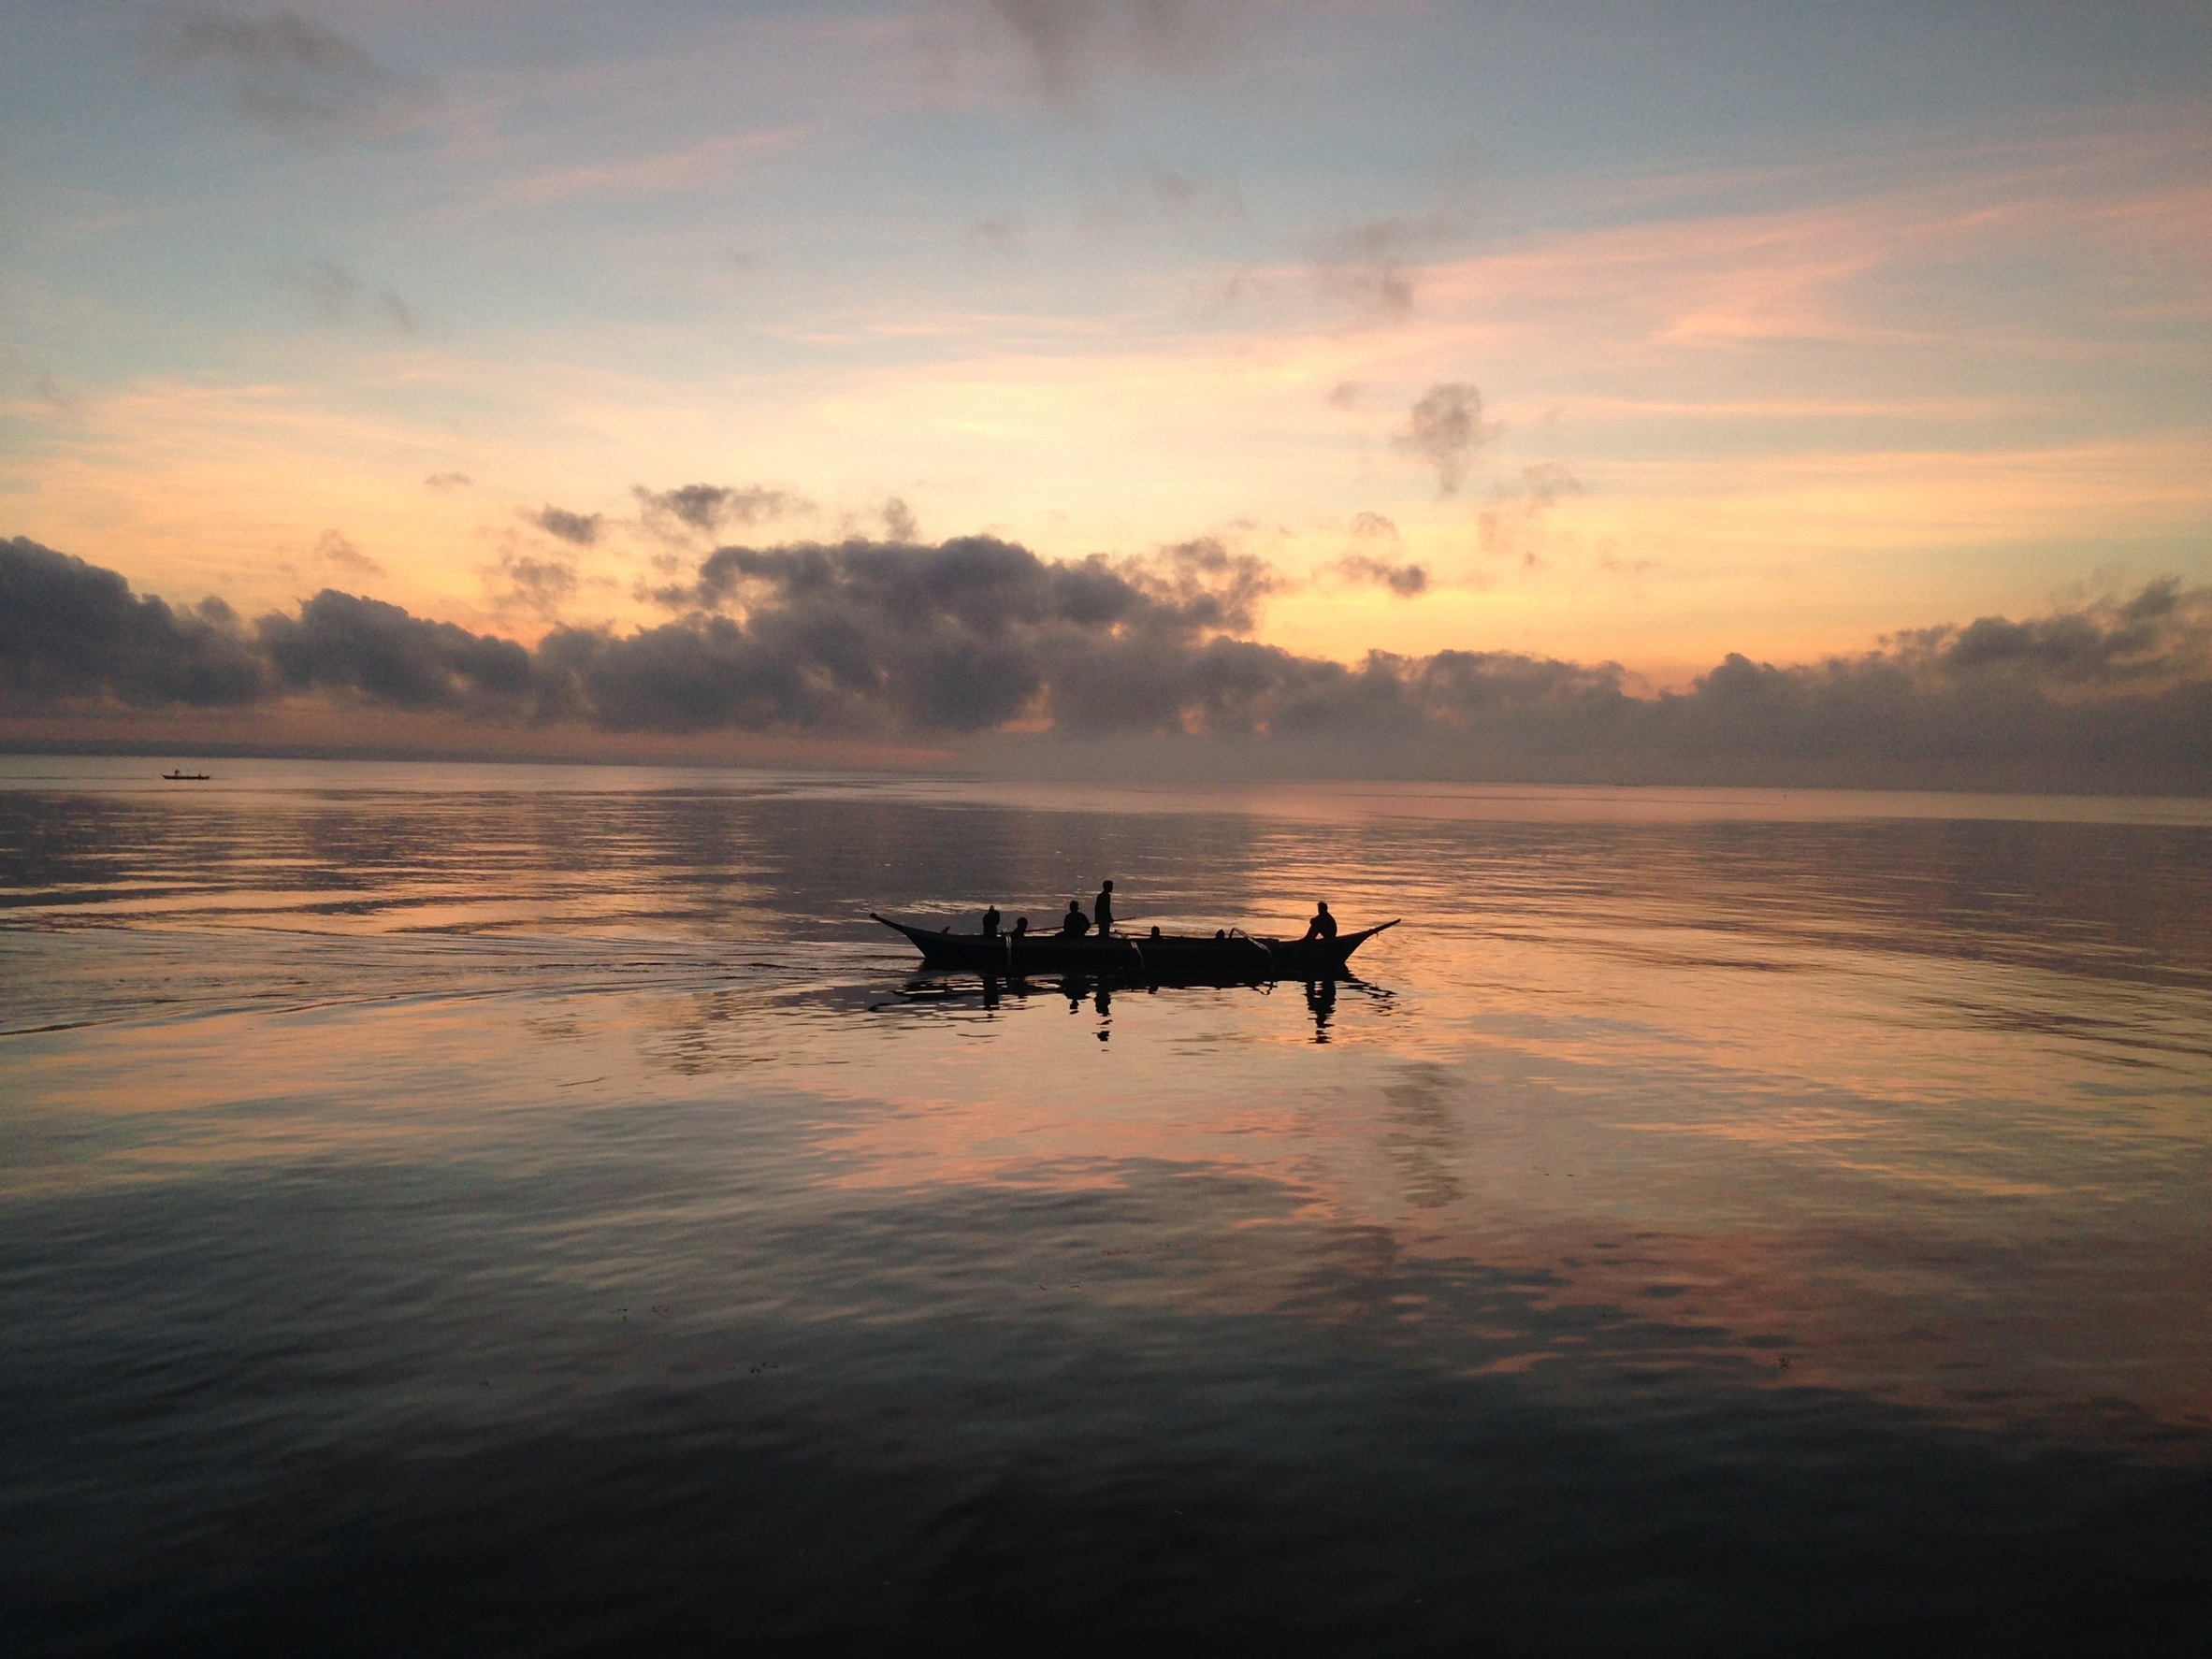
beach, sea, coast, water, ocean, horizon, silhouette, cloud, sky, sun, sunrise, sunset, boat, sunlight, morning, shore, wave, lake, dawn, river, dusk, idyllic, evening, reflection, tranquil, fishing, fisherman, peaceful, calm, bay, men, reflections, loch, afterglow, atmospheric phenomenon